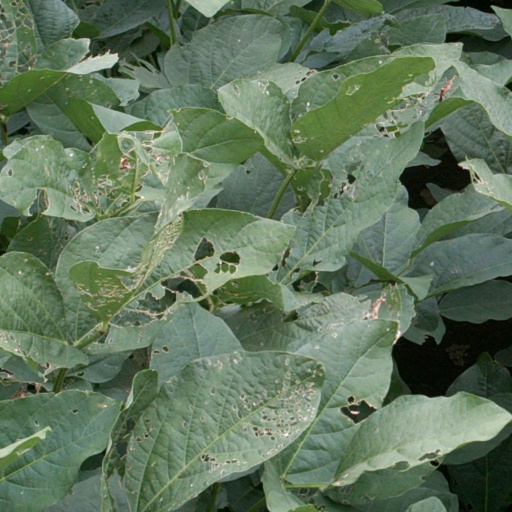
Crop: soybean